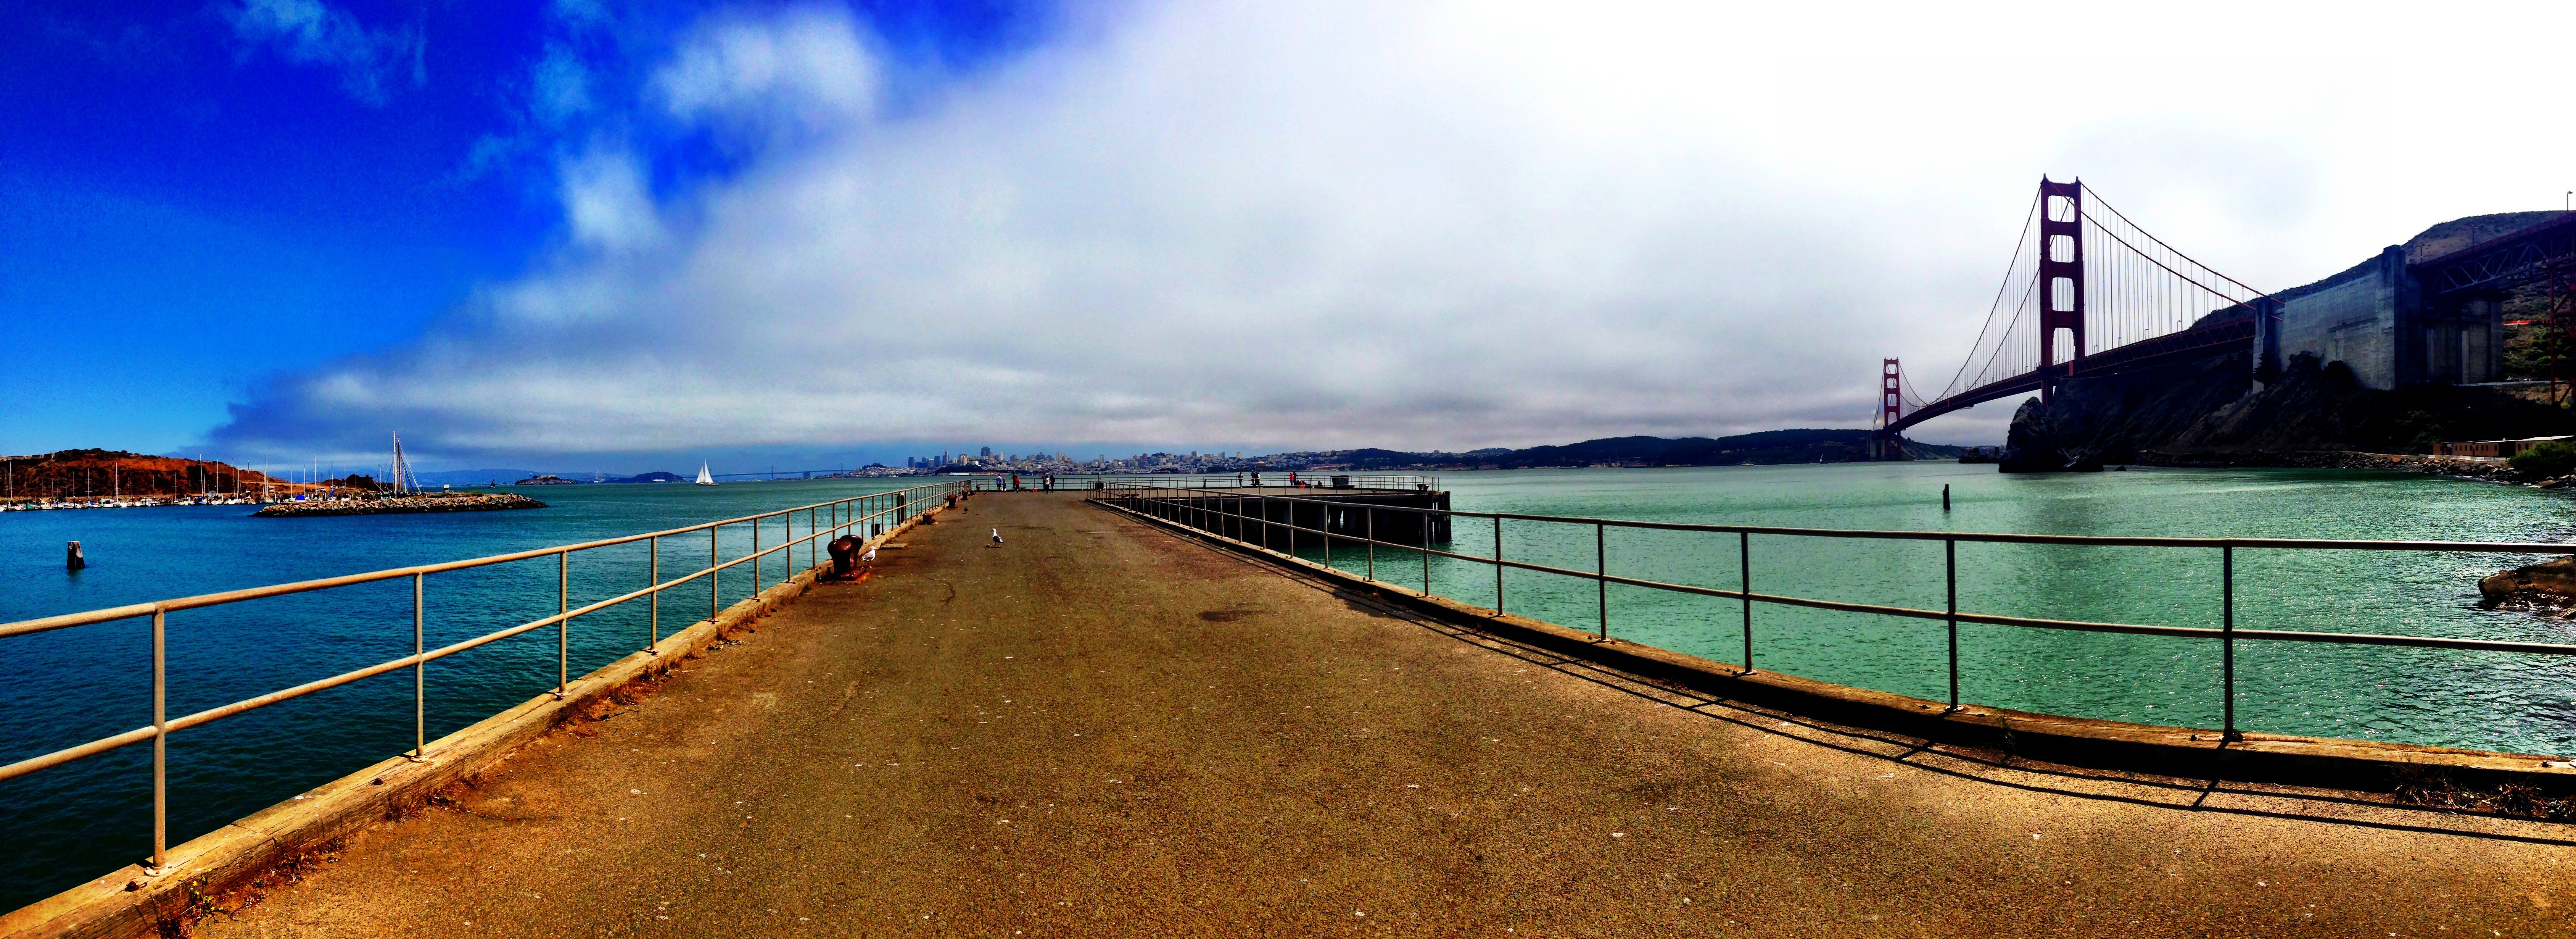
beach, sea, coast, water, ocean, horizon, sky, bridge, sunlight, morning, wave, dusk, evening, reflection, bay, reservoir, waterway, infrastructure